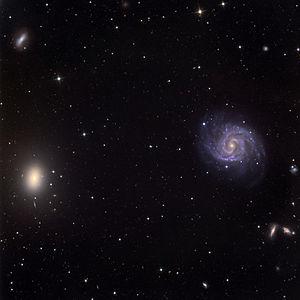
NGC 1042 est une galaxie spirale intermédiaire située dans la constellation de la Baleine à environ 62 millions d'années-lumière de la Voie lactée. Elle a été découverte par l'astronome américain Lewis Swift en 1885.
Voici une liste de galaxies spirales notables, classée en fonction de leur nom, de la constellation hôte, de la magnitude apparente et de la classification morphologique des galaxies.